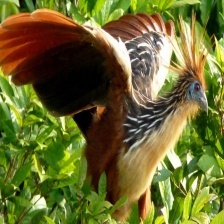
Species: HOATZIN
Scientific name: OPHISTHOCOMUS HOAZIN